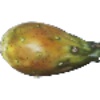
Label: Cactus fruit 1